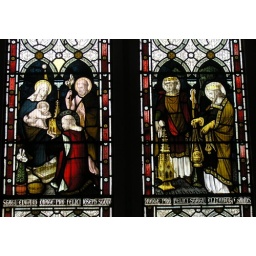
Detail of the Stained glass in the east window